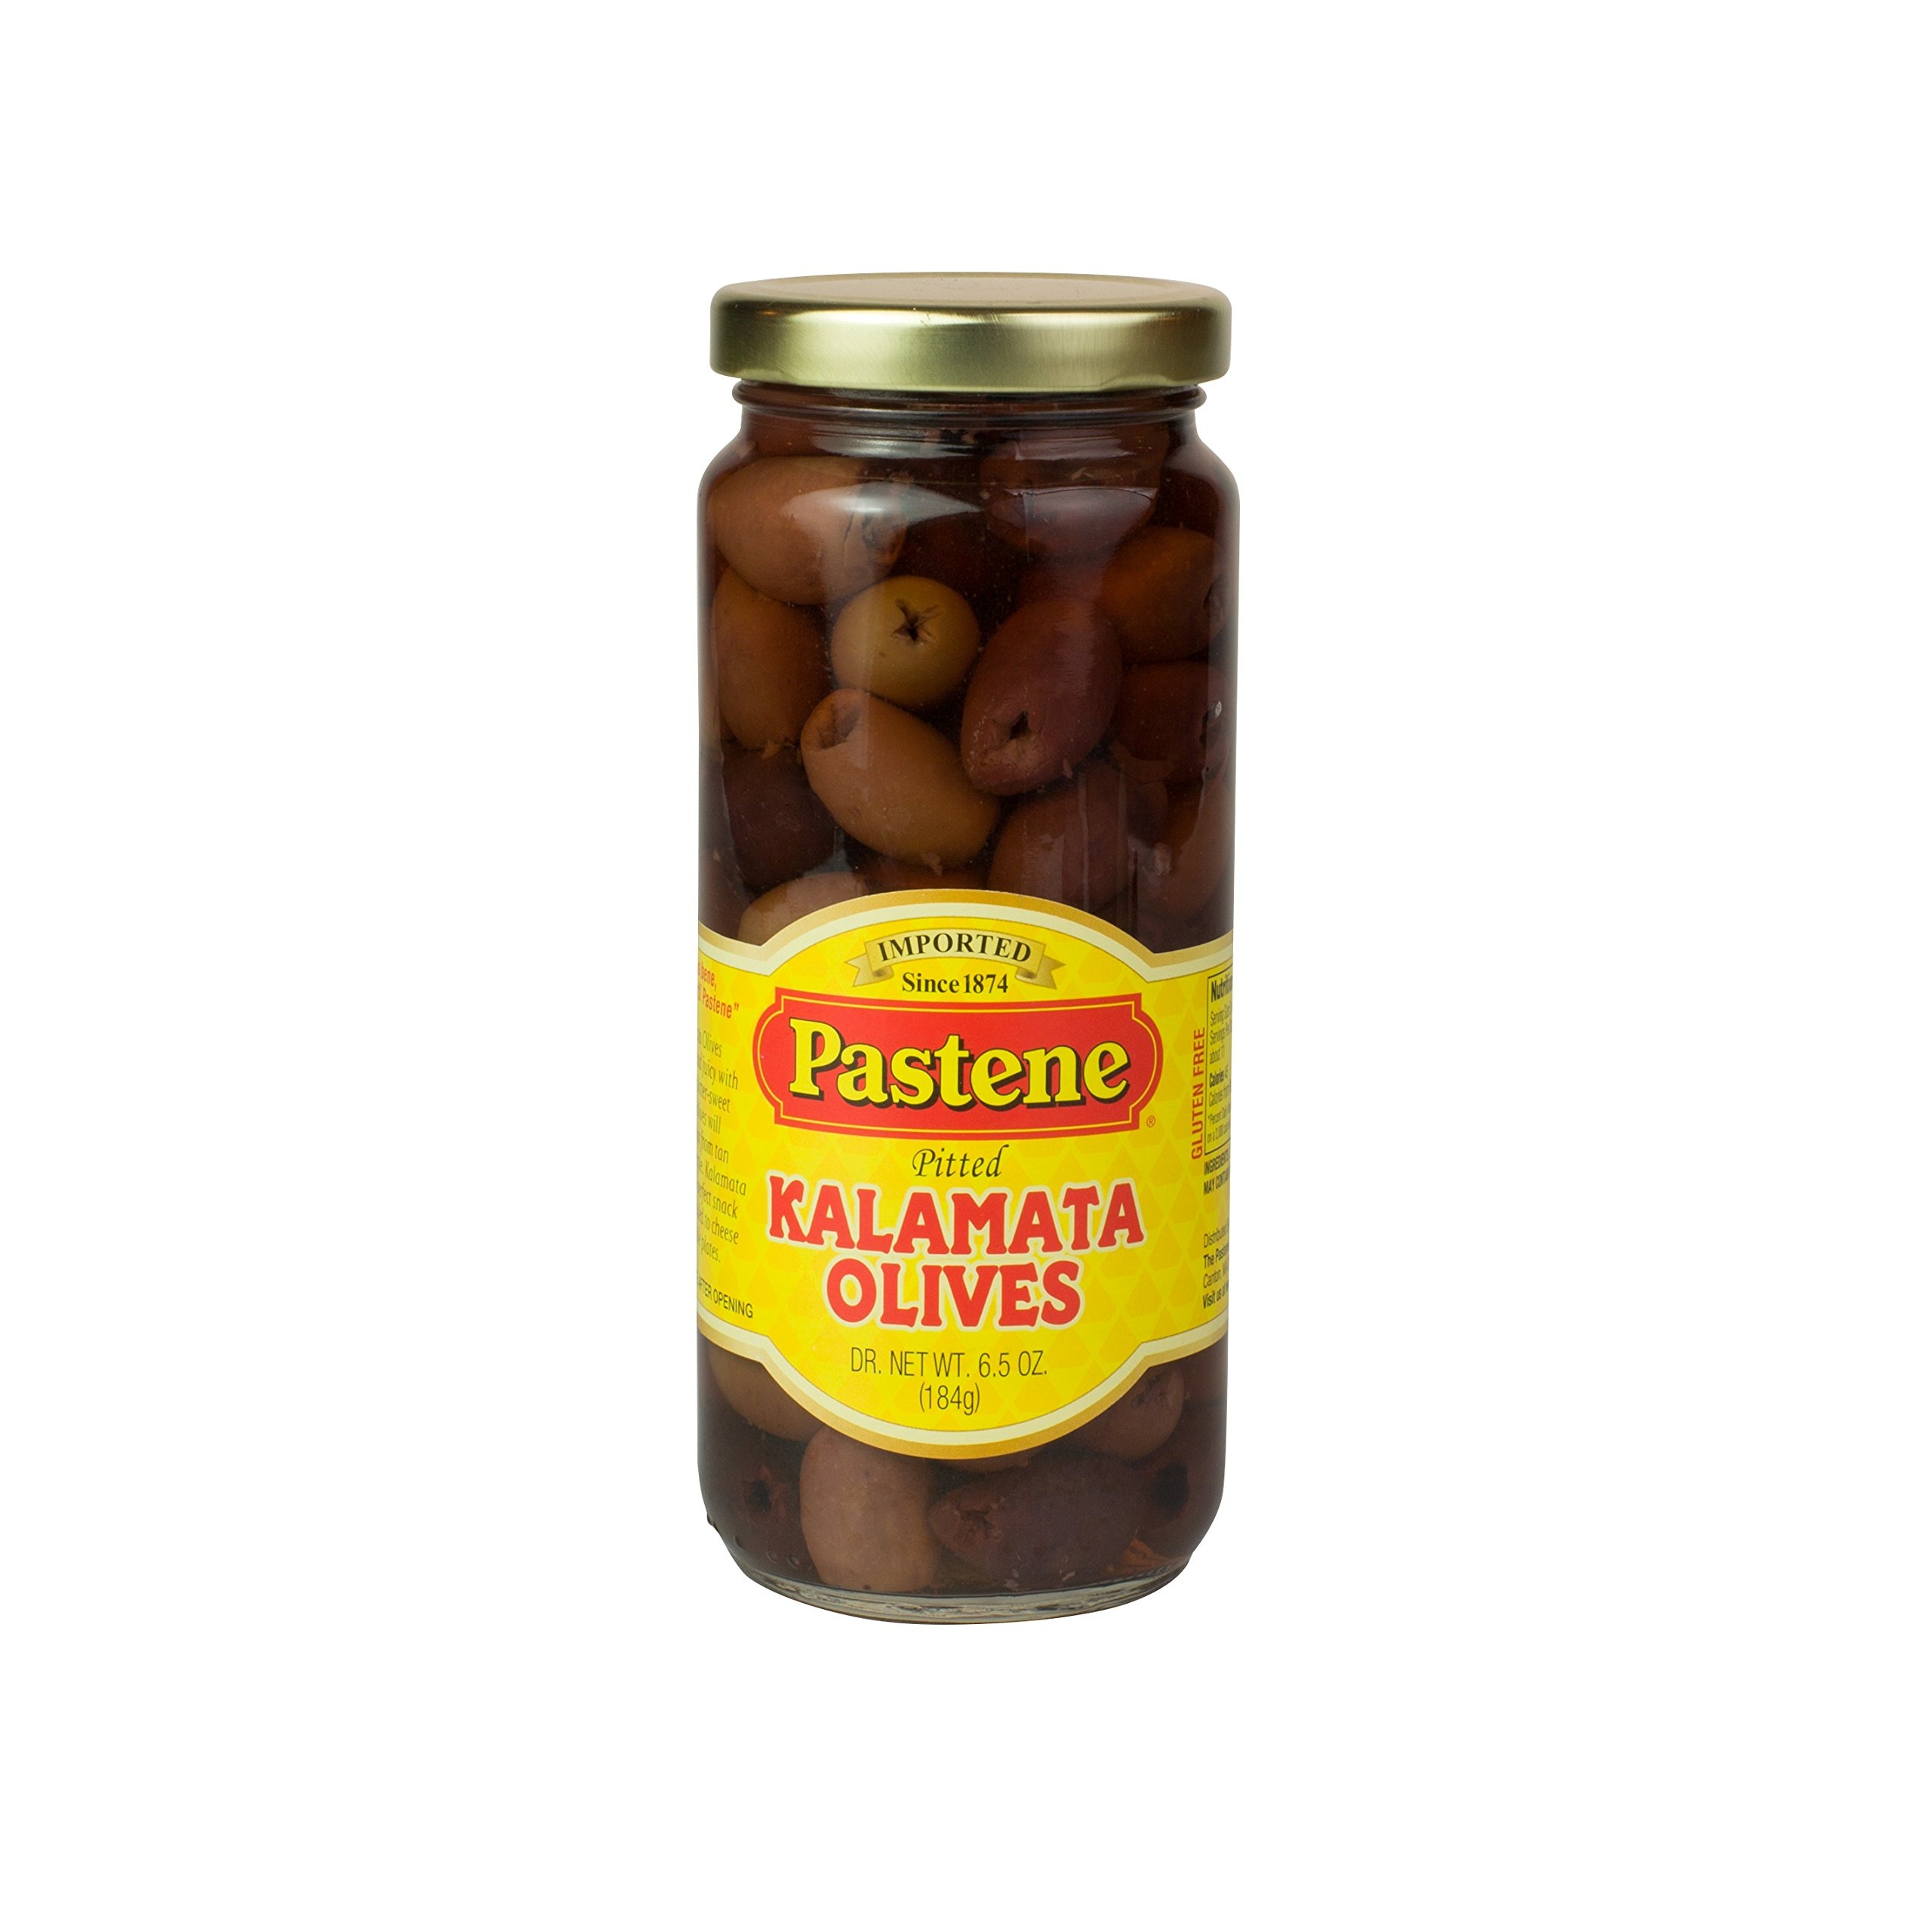
Item Name: Pastene Pitted Kalamata Olives, 6.5 Ounce
Bullet Point 1: Pitted
Bullet Point 2: Grown in Greece
Bullet Point 3: Great for antipasto
Bullet Point 4: Country of origin is Greece
Value: 6.5
Unit: ounce

Price: 5.47